Alfredo Coto

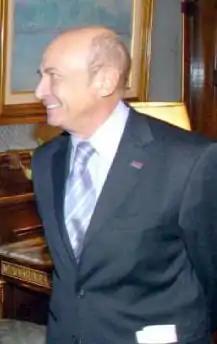
Alfredo Coto

Alfredo Coto was born in Buenos Aires in 1941. His father, Joaquín Coto, was an immigrant from Galicia (Spain), and the owner of a small butcher shop in the Retiro section of the city. Working alongside his father from age nine, and joining him in neighborhood deliveries, Coto became a wholesaler in 1963, buying rump roast and other cuts from a Kosher butcher who could not use them. He opened his own, Boedo neighborhood retail butcher in 1969, and managed the shop with his wife, Gloria.